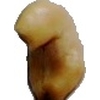
Label: caju_seed